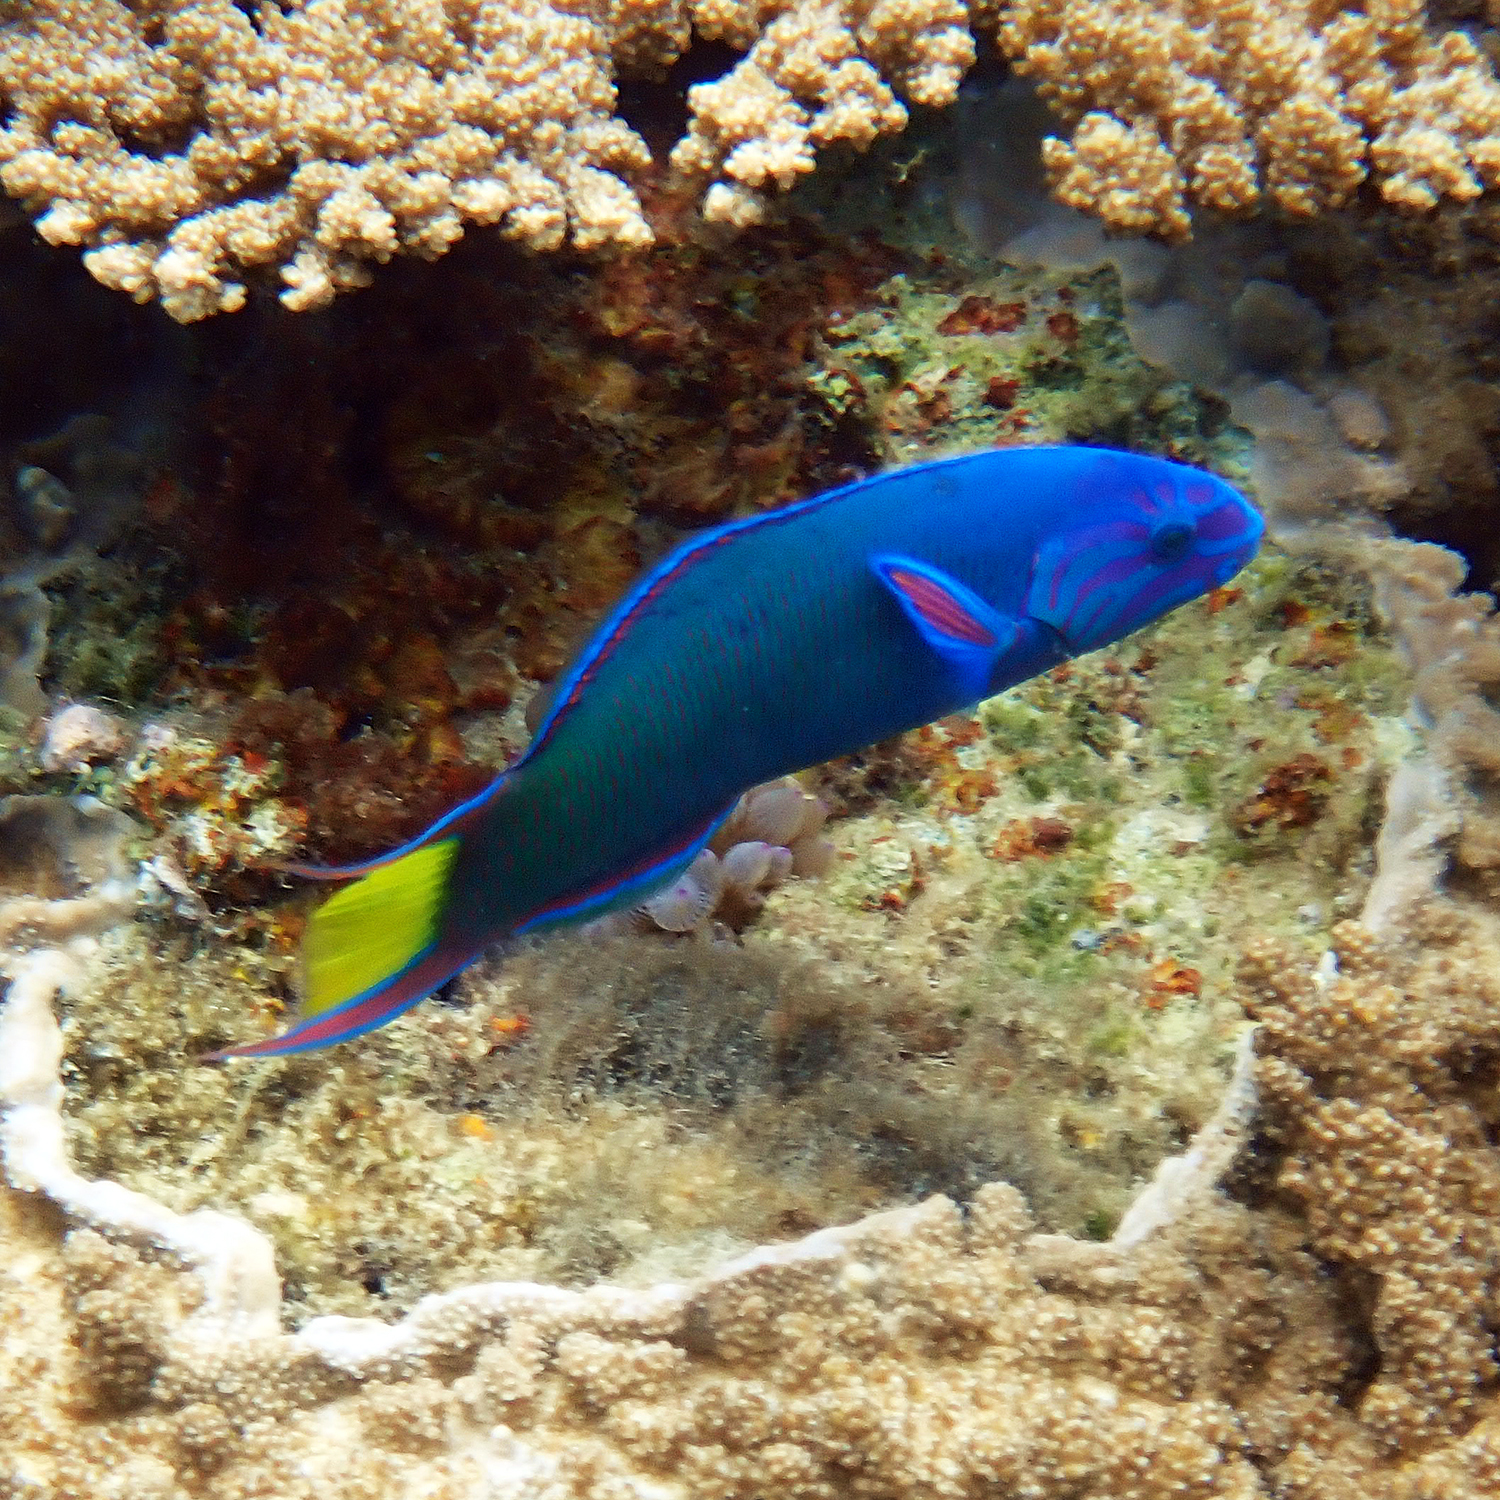
Thalassoma lunare (Moon Wrasse)